Ahna O'Reilly

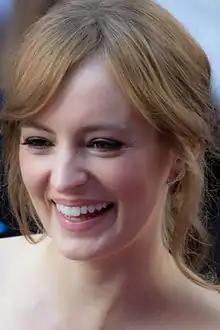
O'Reilly in 2016

Ahna O'Reilly (born September 21, 1984) is an American actress. She is best known for her role in the film "The Help" (2011).